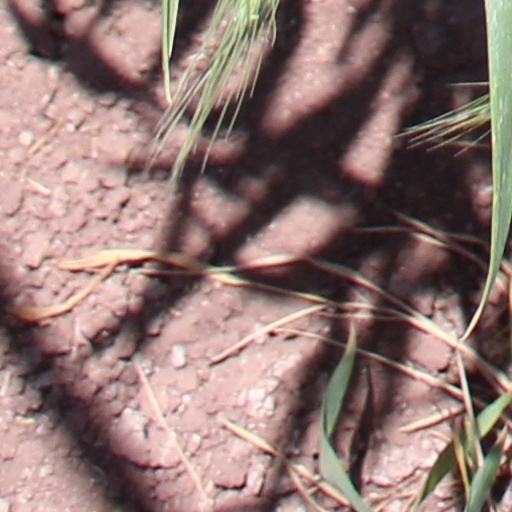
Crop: wheat